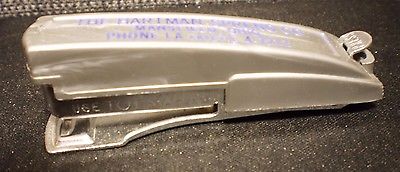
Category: stapler